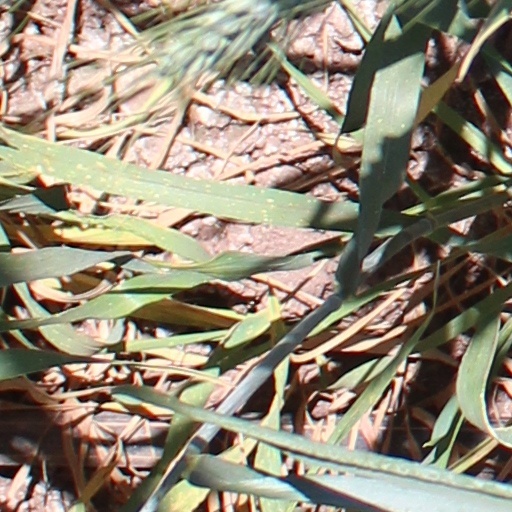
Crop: wheat